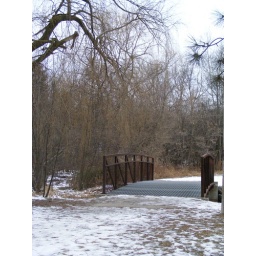
This is a walking bridge in Winston Park in Cambridge, it is built over a babbling brook.